Kevin Sheedy (Australian footballer)

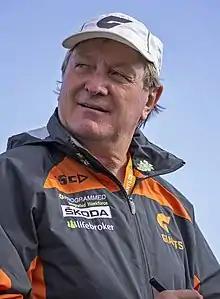
Sheedy in March 2013

Kevin John Sheedy AO (born 24 December 1947) is a former Australian rules football coach and player in the Australian Football League. He played and coached in a combined total of 929 games over 47 years from 1967 until 2013, which is a VFL/AFL record. Sheedy was inducted into the Australian Football Hall of Fame in 2008 and on 29 May 2018 was elevated to Legend status.